Linamar

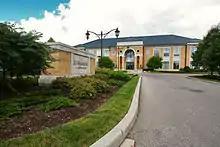
Linamar corporate headquarters

Linamar Corporation (TSX: LNR) is a manufacturing company serving the mobility, access, agriculture, and MedTech industries. The company has three operating segments: Industrial, Mobility, and eLIN.